Johnson Creek (Texas)

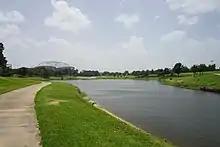
Johnson Creek at Richard Greene Linear Park in Arlington

Johnson Creek is a creek and tributary of the Trinity River watershed in Dallas County and Tarrant County, North Texas.